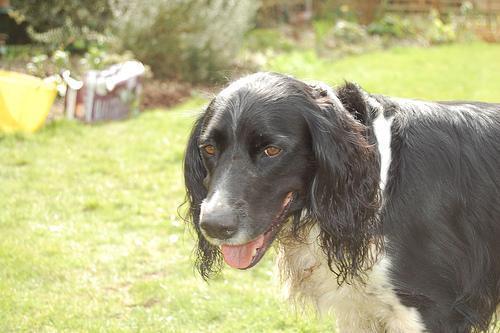
English_springer